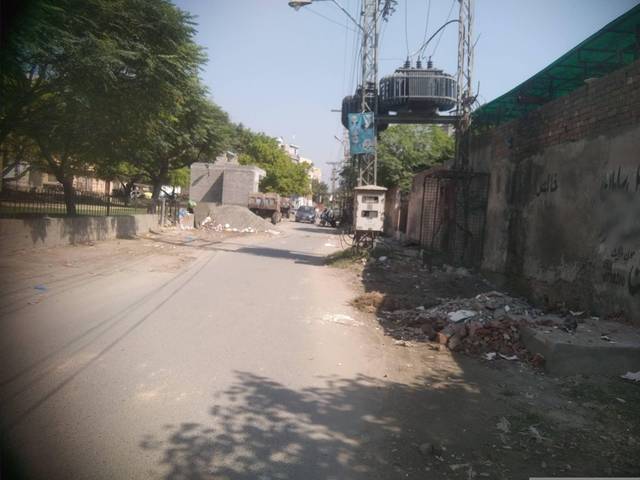
Region: Pakistan
Coordinates: 31.502, 74.32